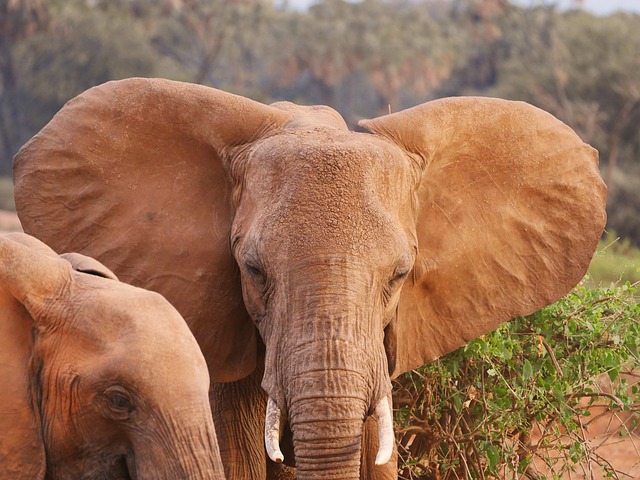
Label: elefante